Sodder children disappearance

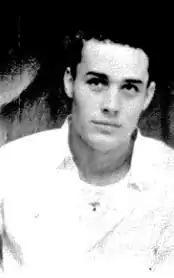
A black and white photograph of a man with dark hair leaning towards the camera slightly, wearing a light-colored shirt with the collar open, against a dark background

Another letter that they received that year brought the Sodders what they believed was the most credible evidence that at least Louis was still alive. One day Jennie found in the mail a letter addressed to her, postmarked in Central City, Kentucky, with no return address. Inside was a picture of a young man of around 30 with features strongly resembling Louis's, who would have been in his 30s if he had survived. On the back was written: